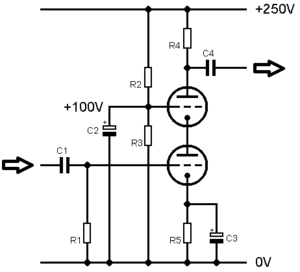
Circuit audio cascode à triodes avec des components passifs Português: Circuito audio cascode de triodes com componentes passivos